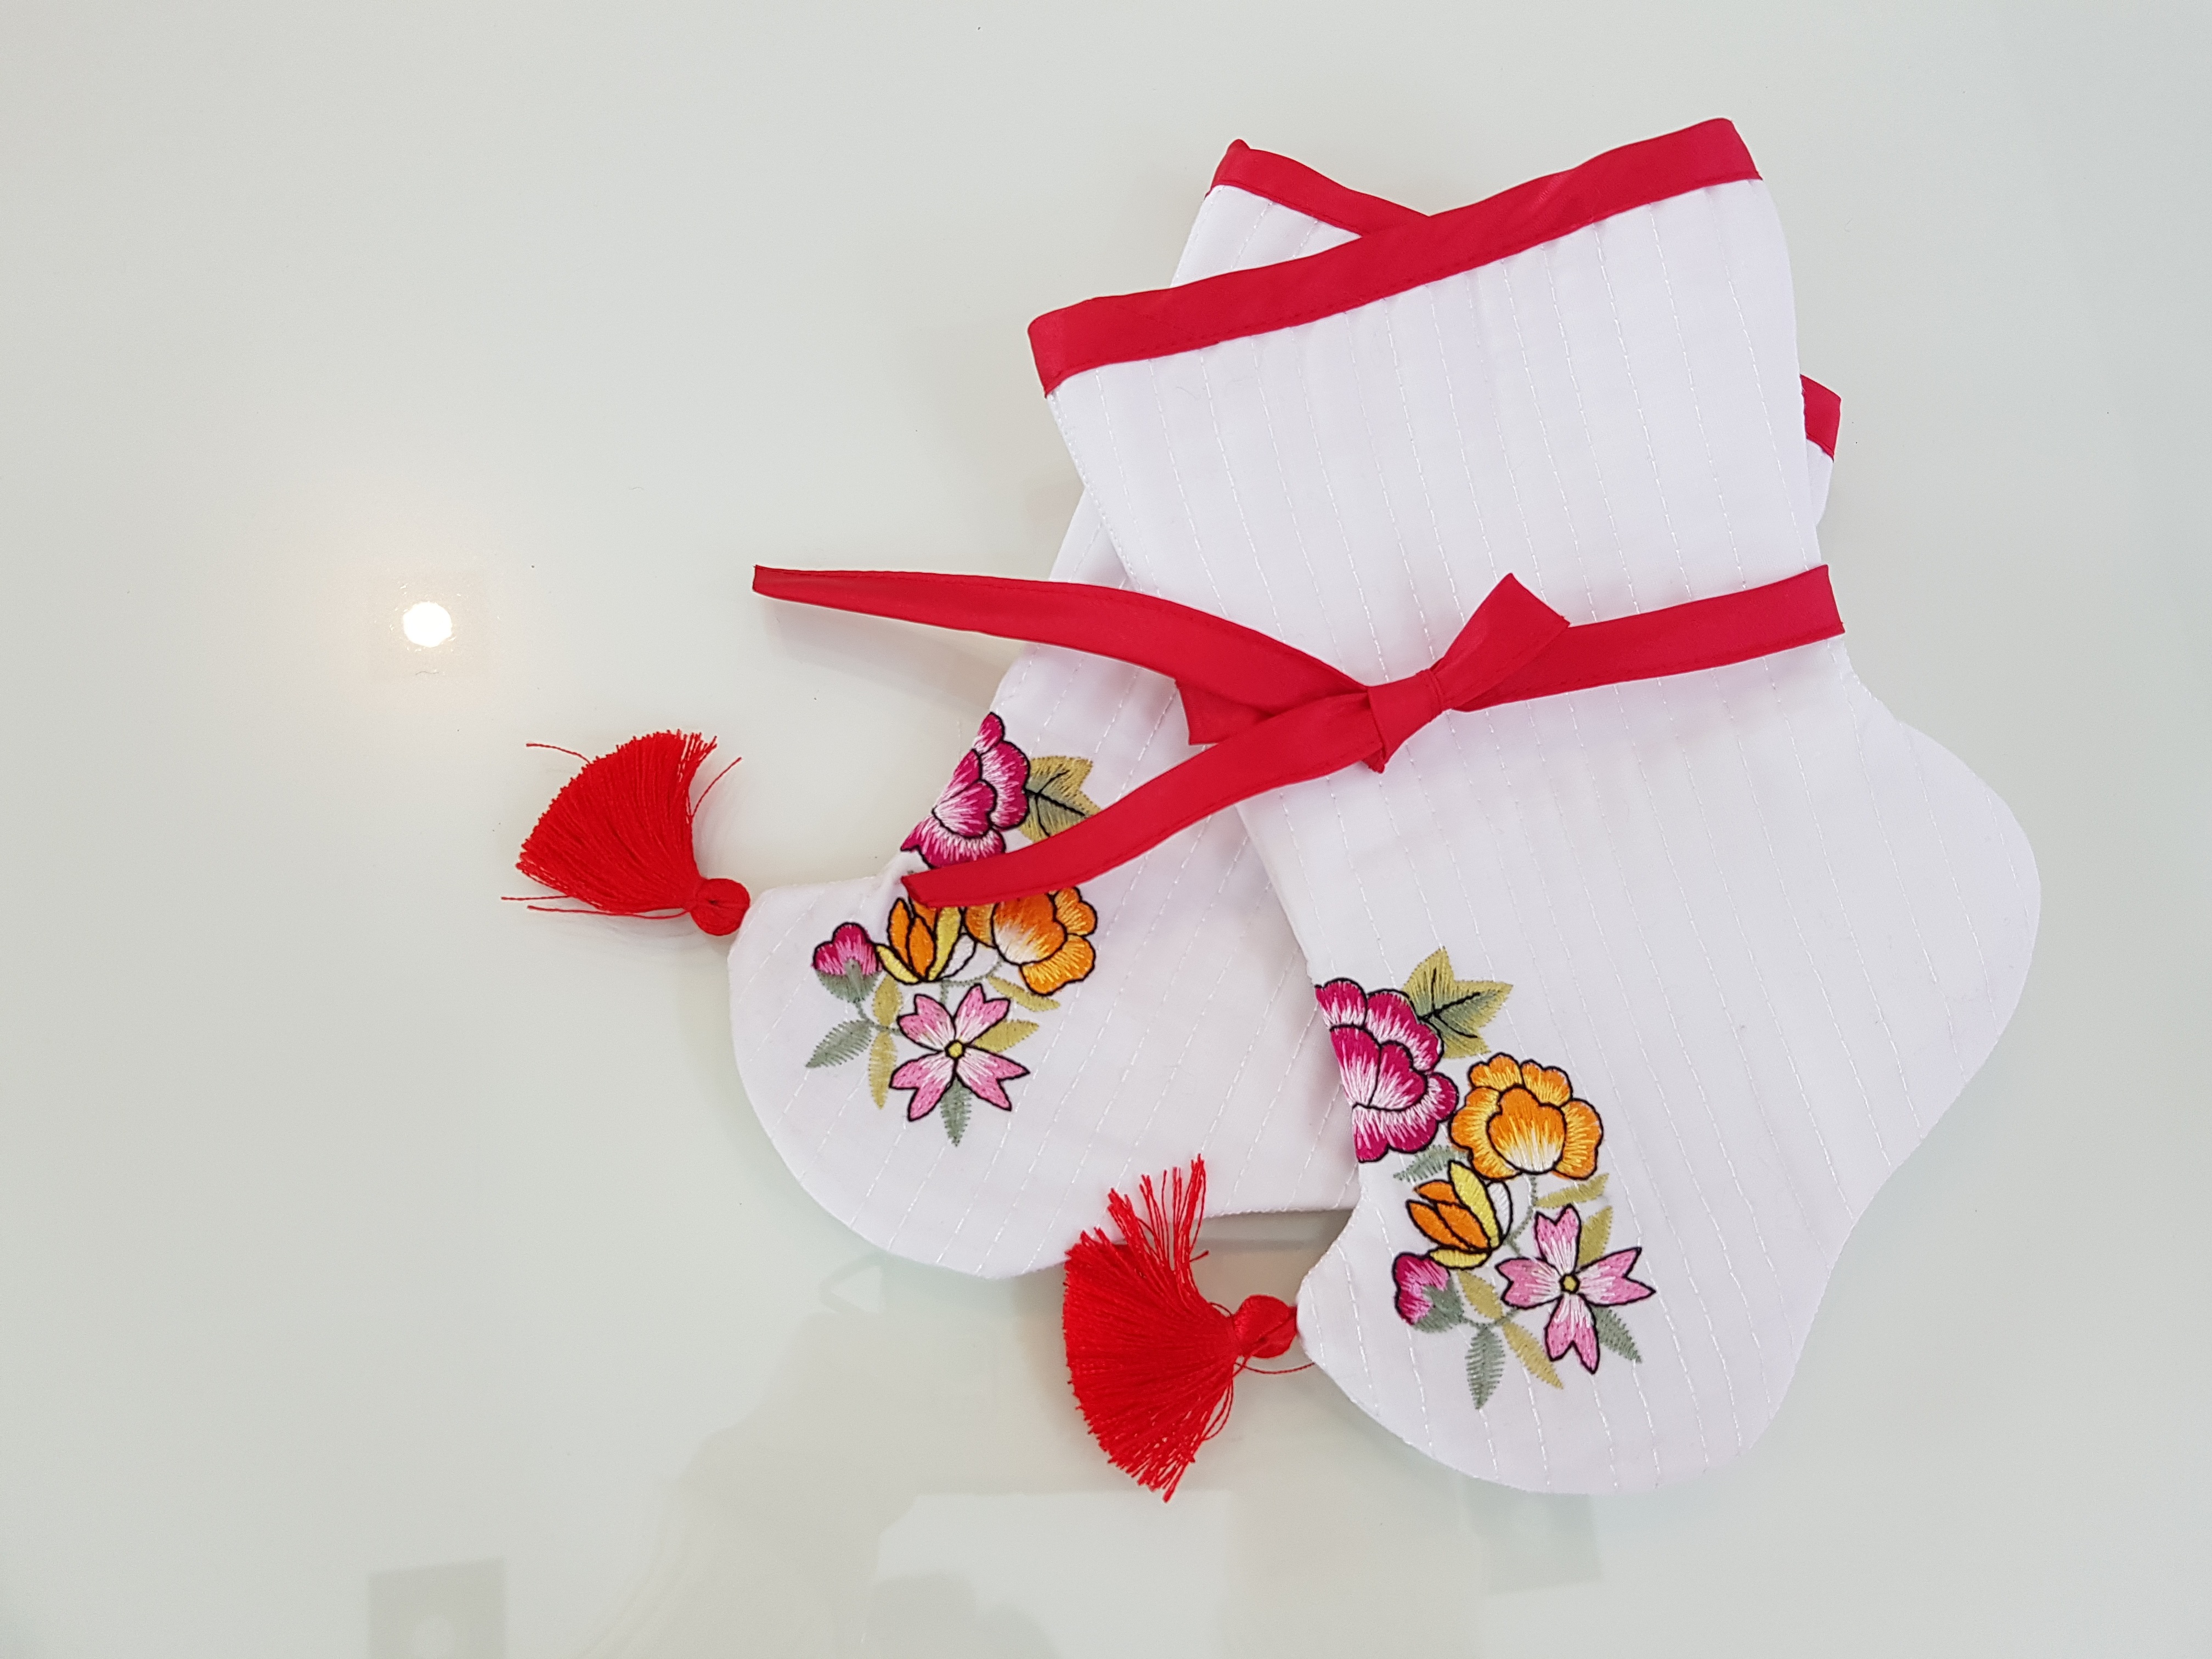
white, flower, petal, red, clothing, pink, baby, christmas decoration, footwear, socks, republic of korea